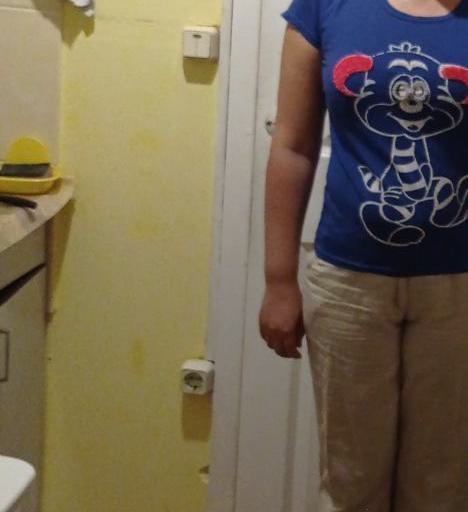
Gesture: no_gesture